The Old Barracks, Lincoln

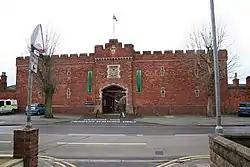
The Old Barracks

The Old Barracks is a former military installation in Burton Road, Lincoln. It is a Grade II listed building.